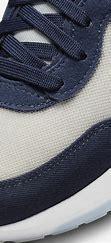
Brand: Nike
Model: Air Max Motif